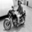
Label: motorcycle